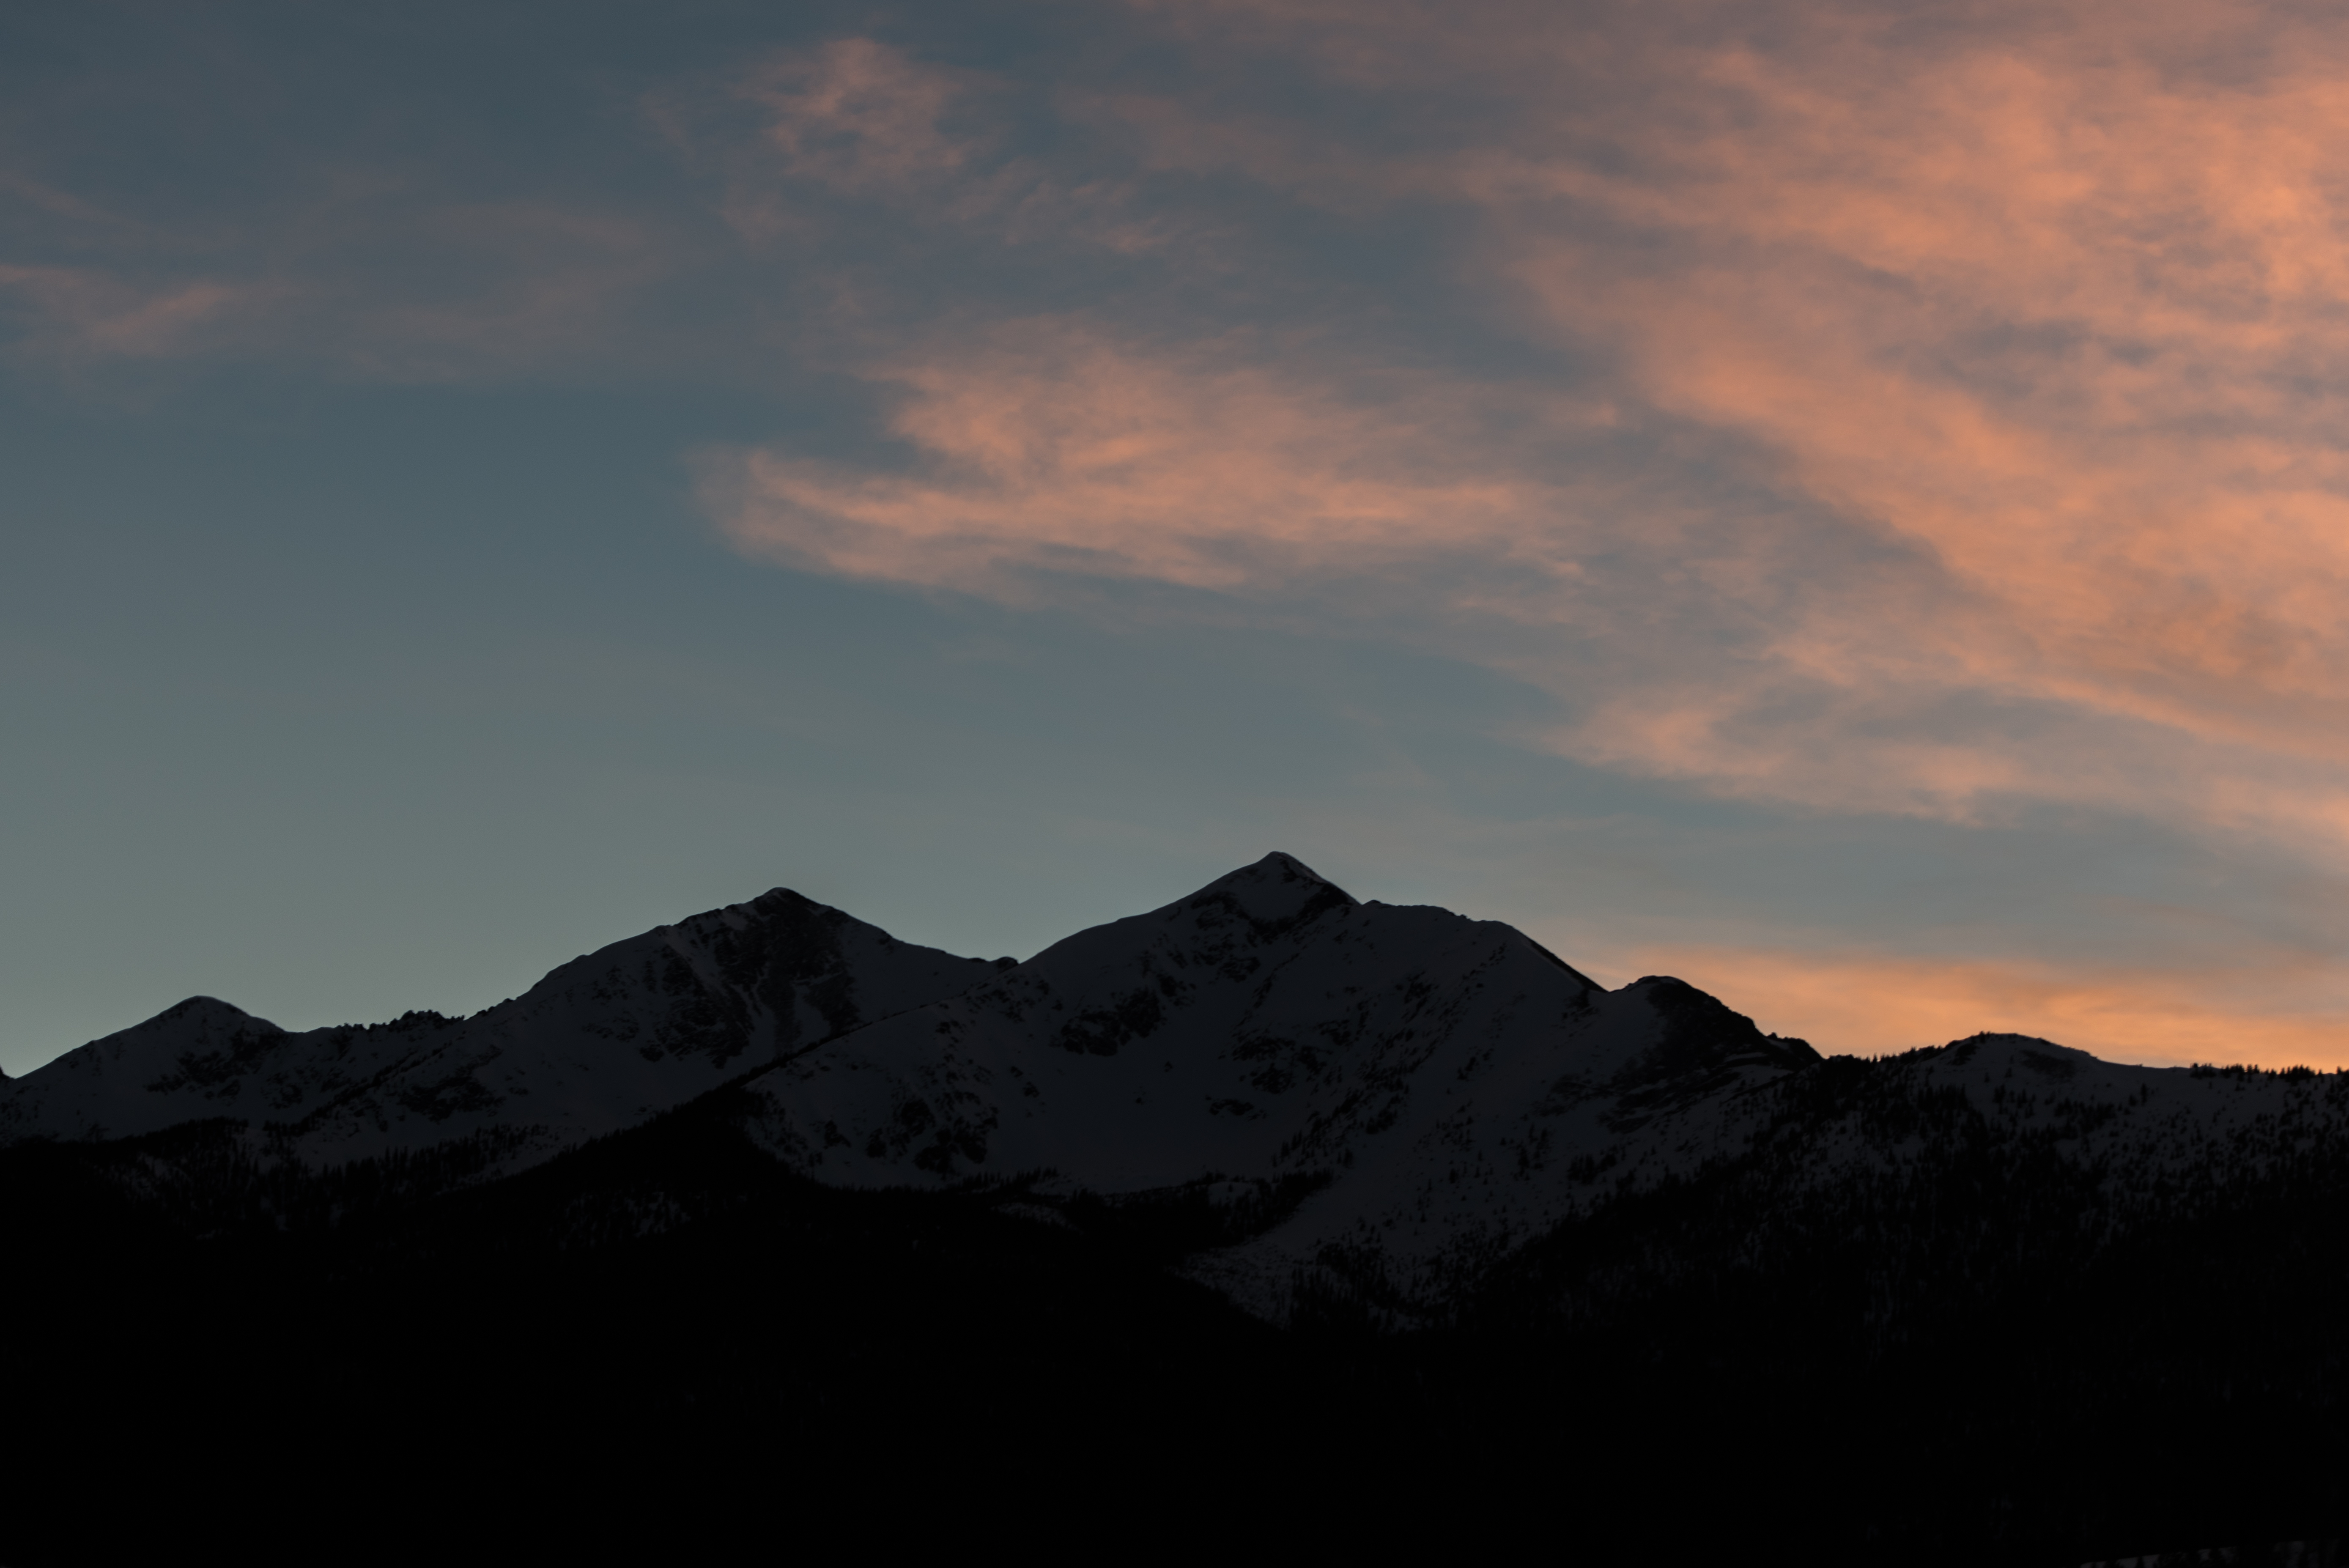
nature, horizon, mountain, snow, cloud, sky, sunrise, sunset, sunlight, morning, hill, dawn, atmosphere, mountain range, dusk, evening, weather, darkness, ridge, summit, plateau, landform, meteorological phenomenon, atmospheric phenomenon, mountainous landforms